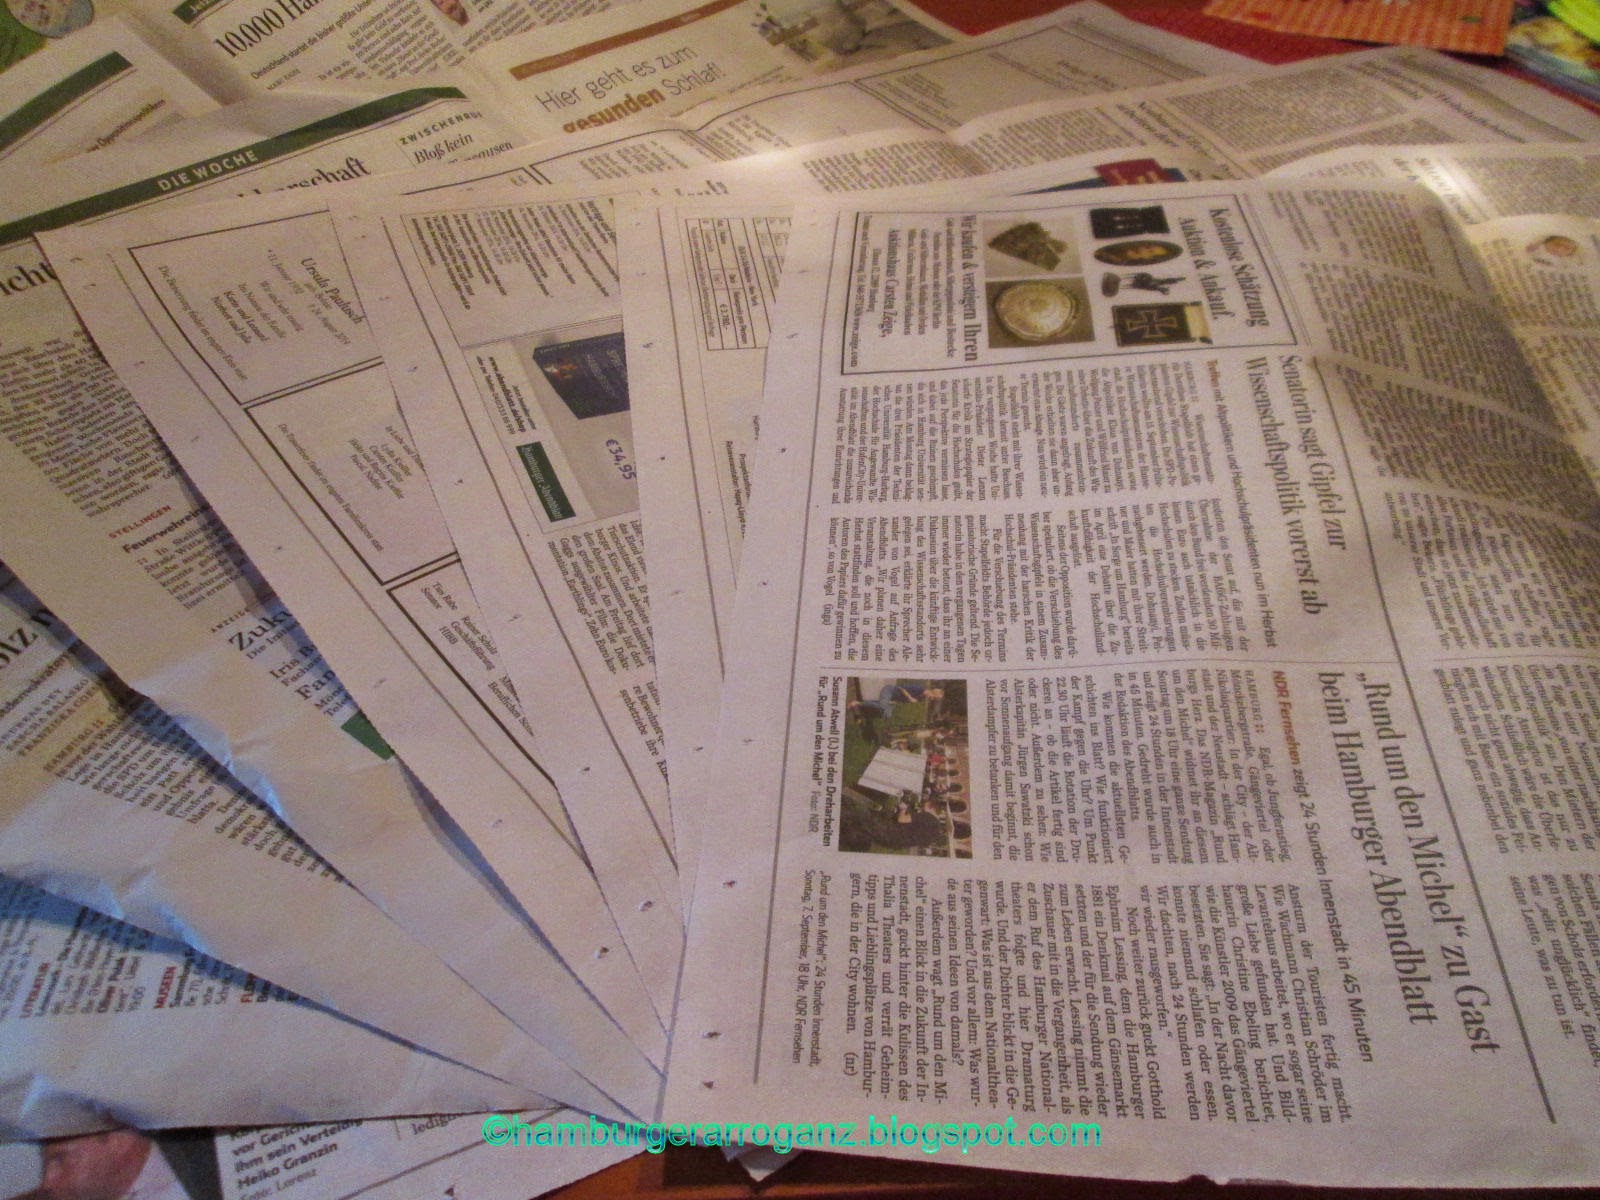
Waste category: paper